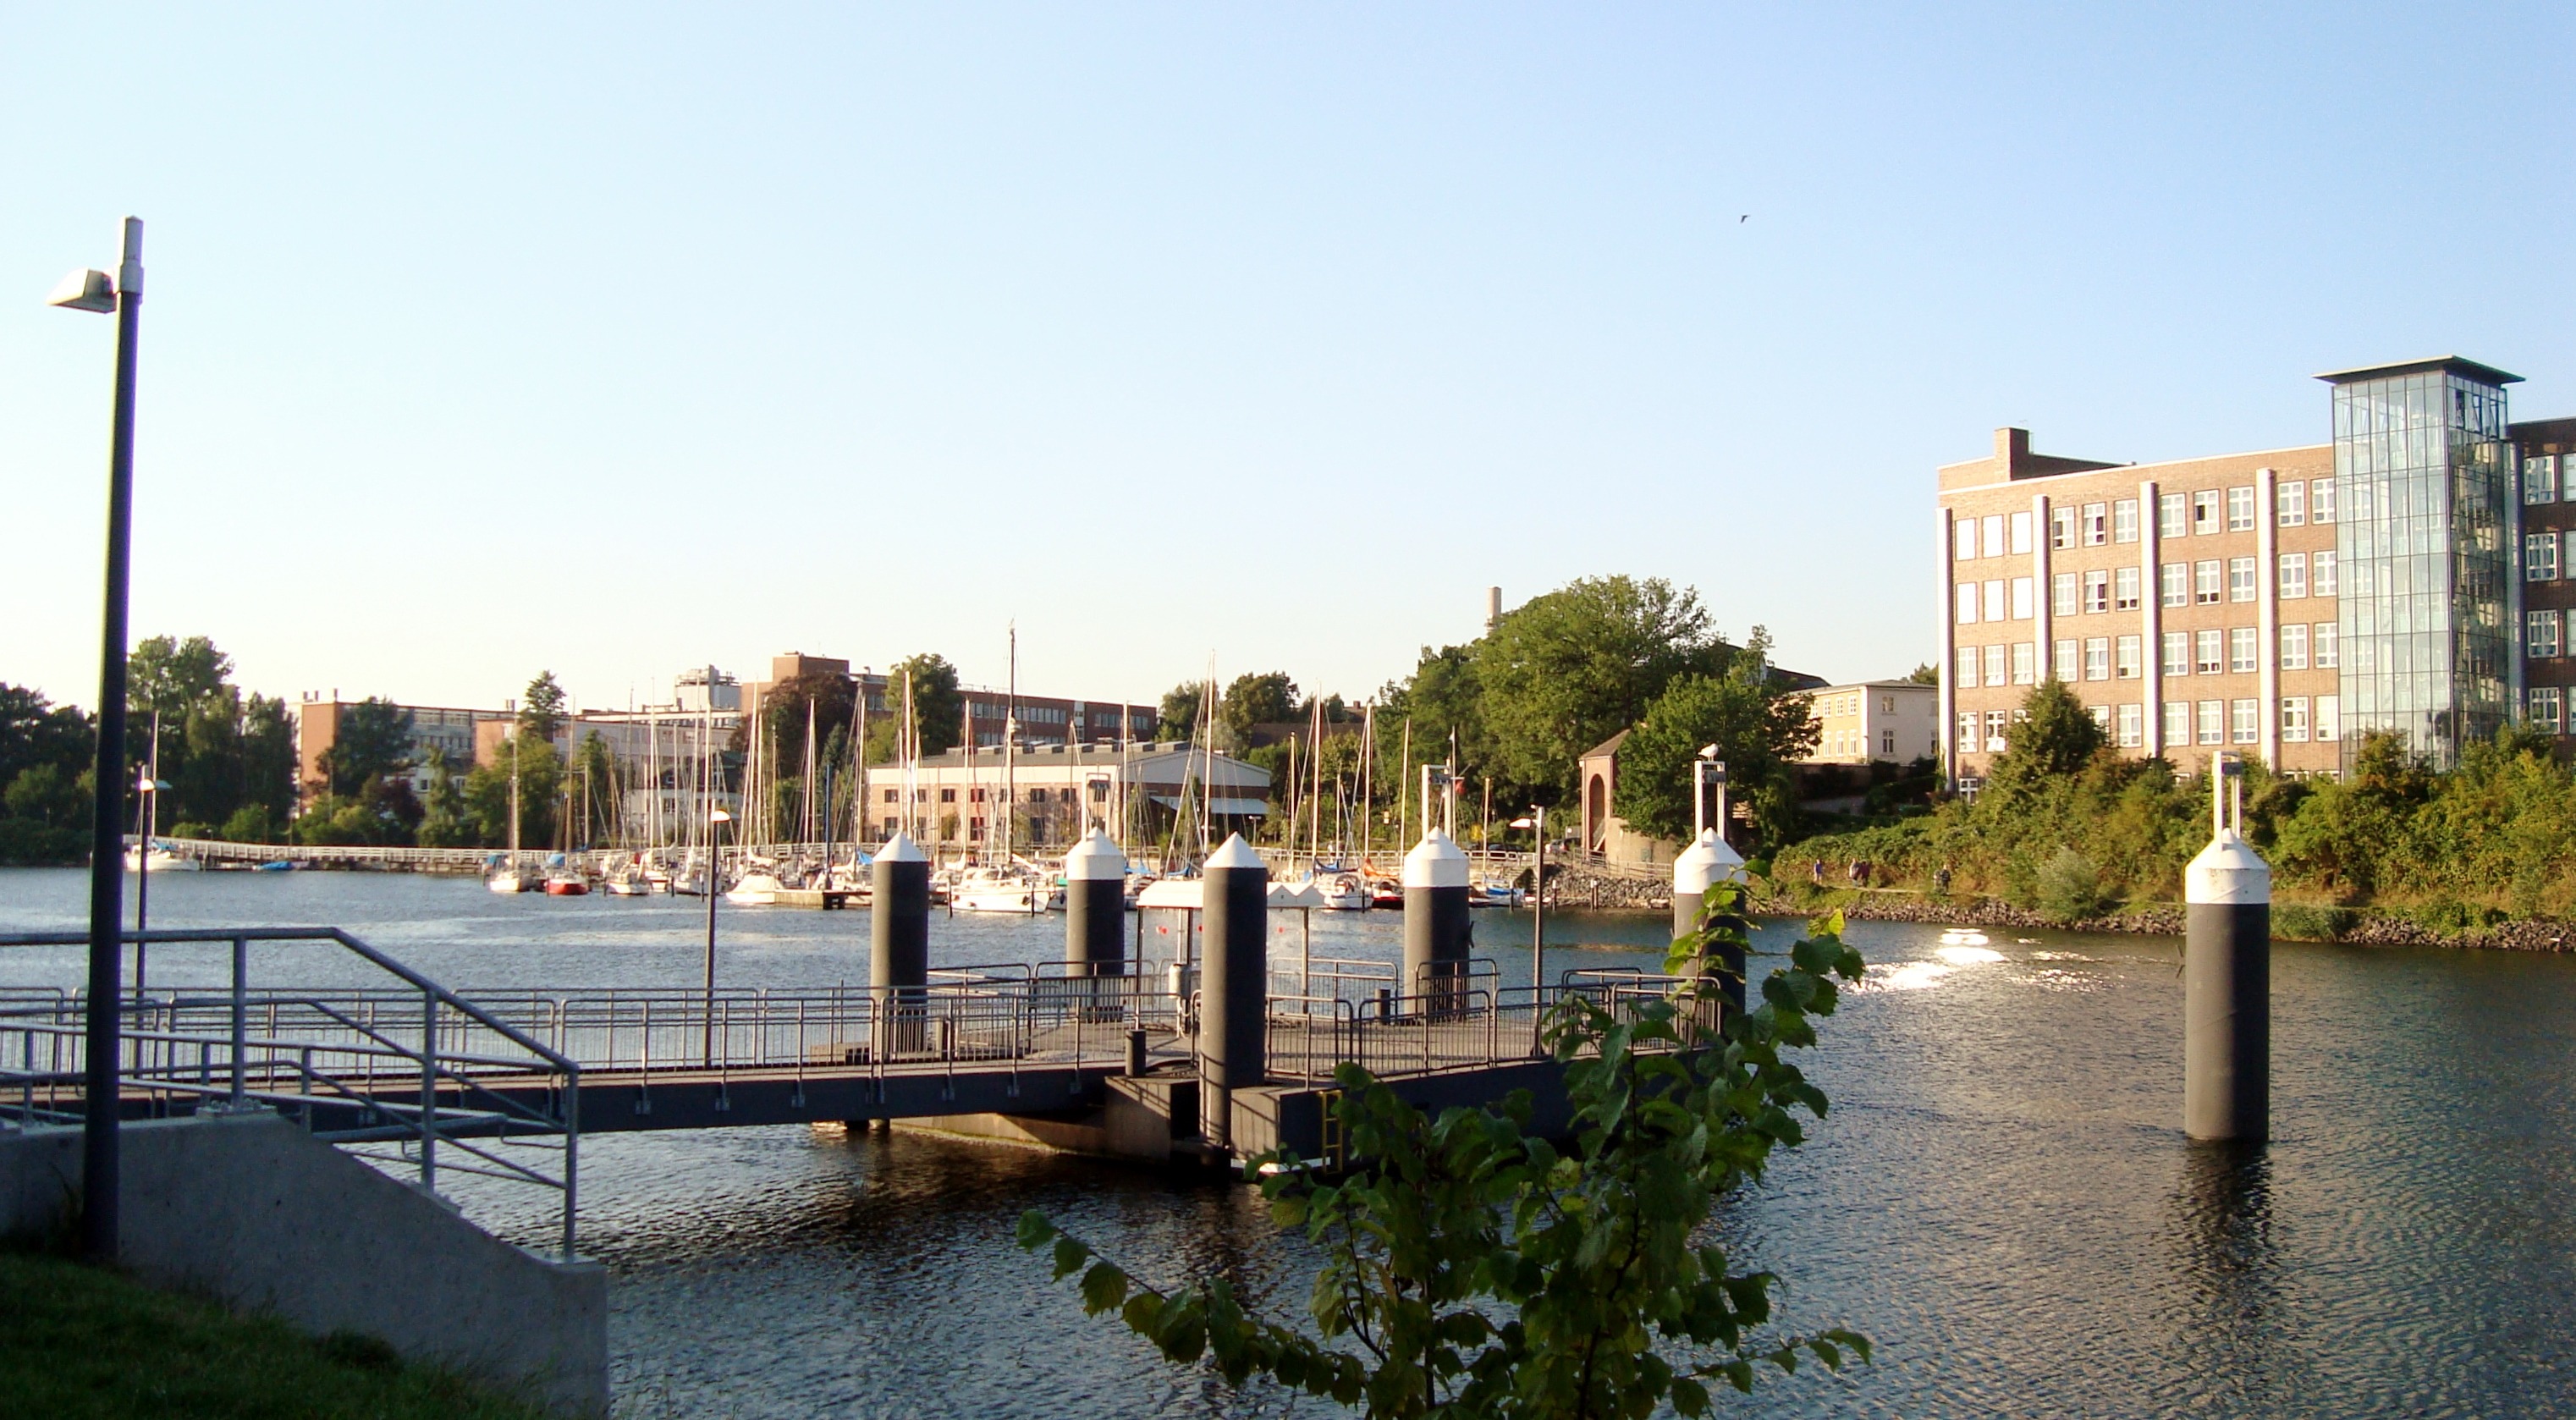
dock, boat, town, building, pier, river, canal, walkway, cityscape, downtown, marina, waterway, germany, estate, kiel, geographical feature, human settlement